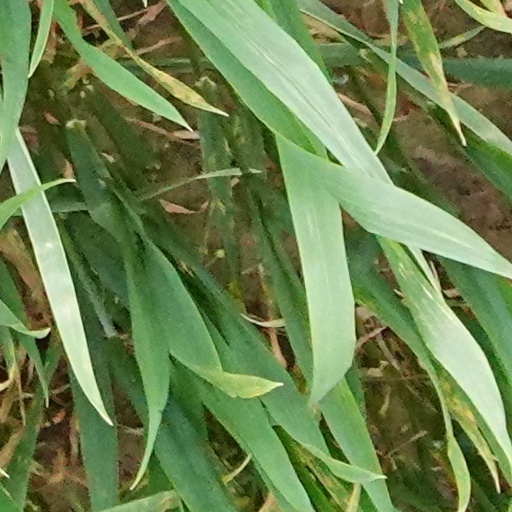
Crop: wheat